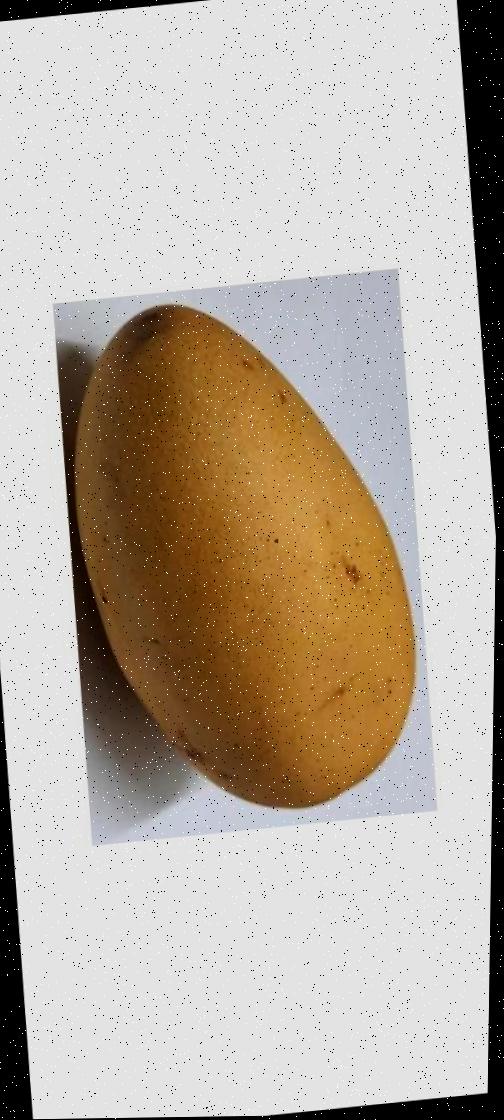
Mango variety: Katimon